Magderu

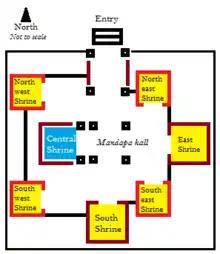

The temple belongs to early Nagara style temples with single spire with lattice work ("sajala") in it. The rectangular, north-facing temple is "saptayatana" (seven shrine) type with one central large shrine surrounded by six smaller shrines. It is on low platform ("jagati"). This temple with multiple shrines may be modification of either "panchayatana" (five shrine) type with addition of shrines in east and south of the central shrine or "ashtayatana" (eight shrine) type with replacement of eighth shrine with the flight of the steps to access the temple from north. The "jagati" is buttressed on north and south. The enclosing wall which once connects the shrines.